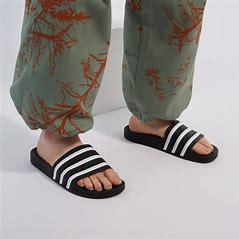
Brand: Adidas
Model: Adilette